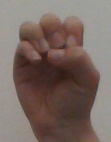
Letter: ha